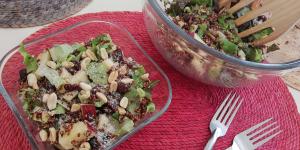
ensalada de quinoa roja